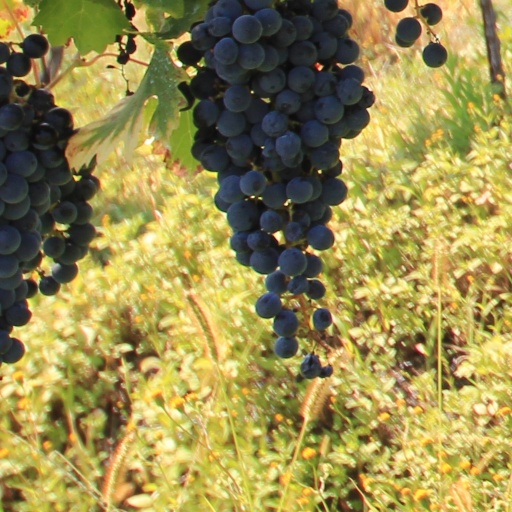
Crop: grape